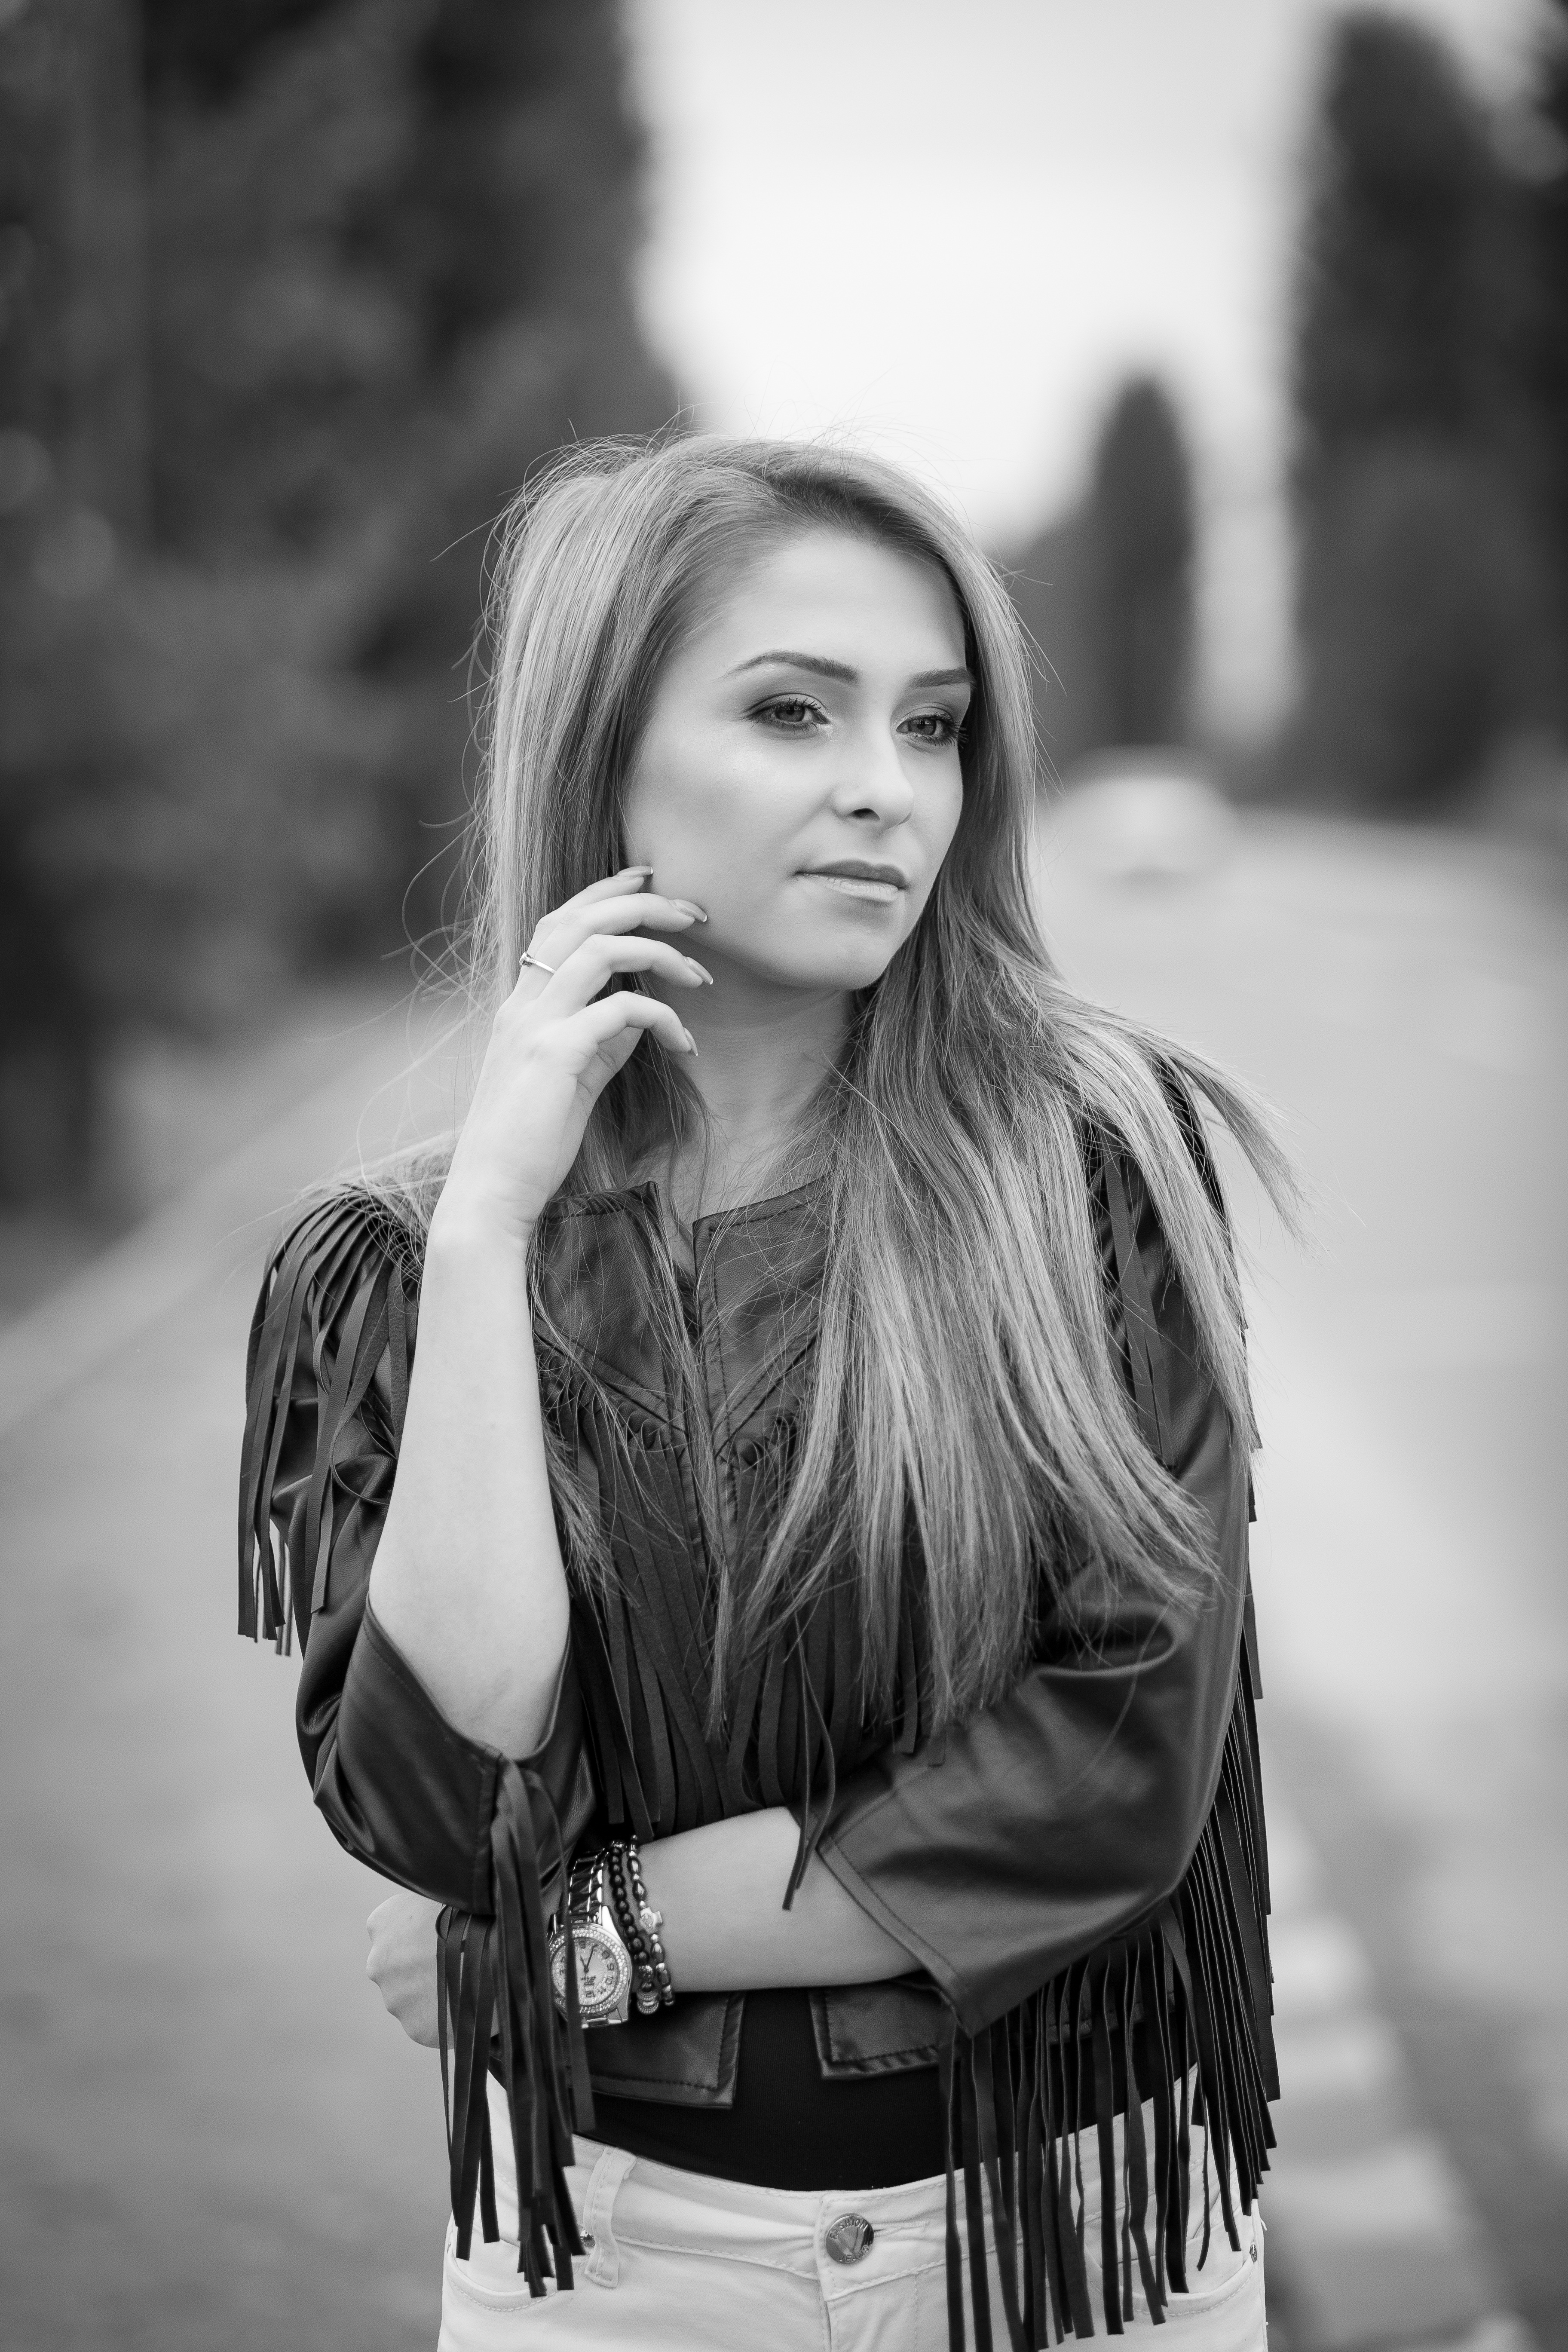
person, black and white, girl, woman, hair, white, photography, portrait, model, sitting, fashion, black, monochrome, lady, smile, long hair, photograph, beauty, photo shoot, brown hair, monochrome photography, portrait photography, human positions